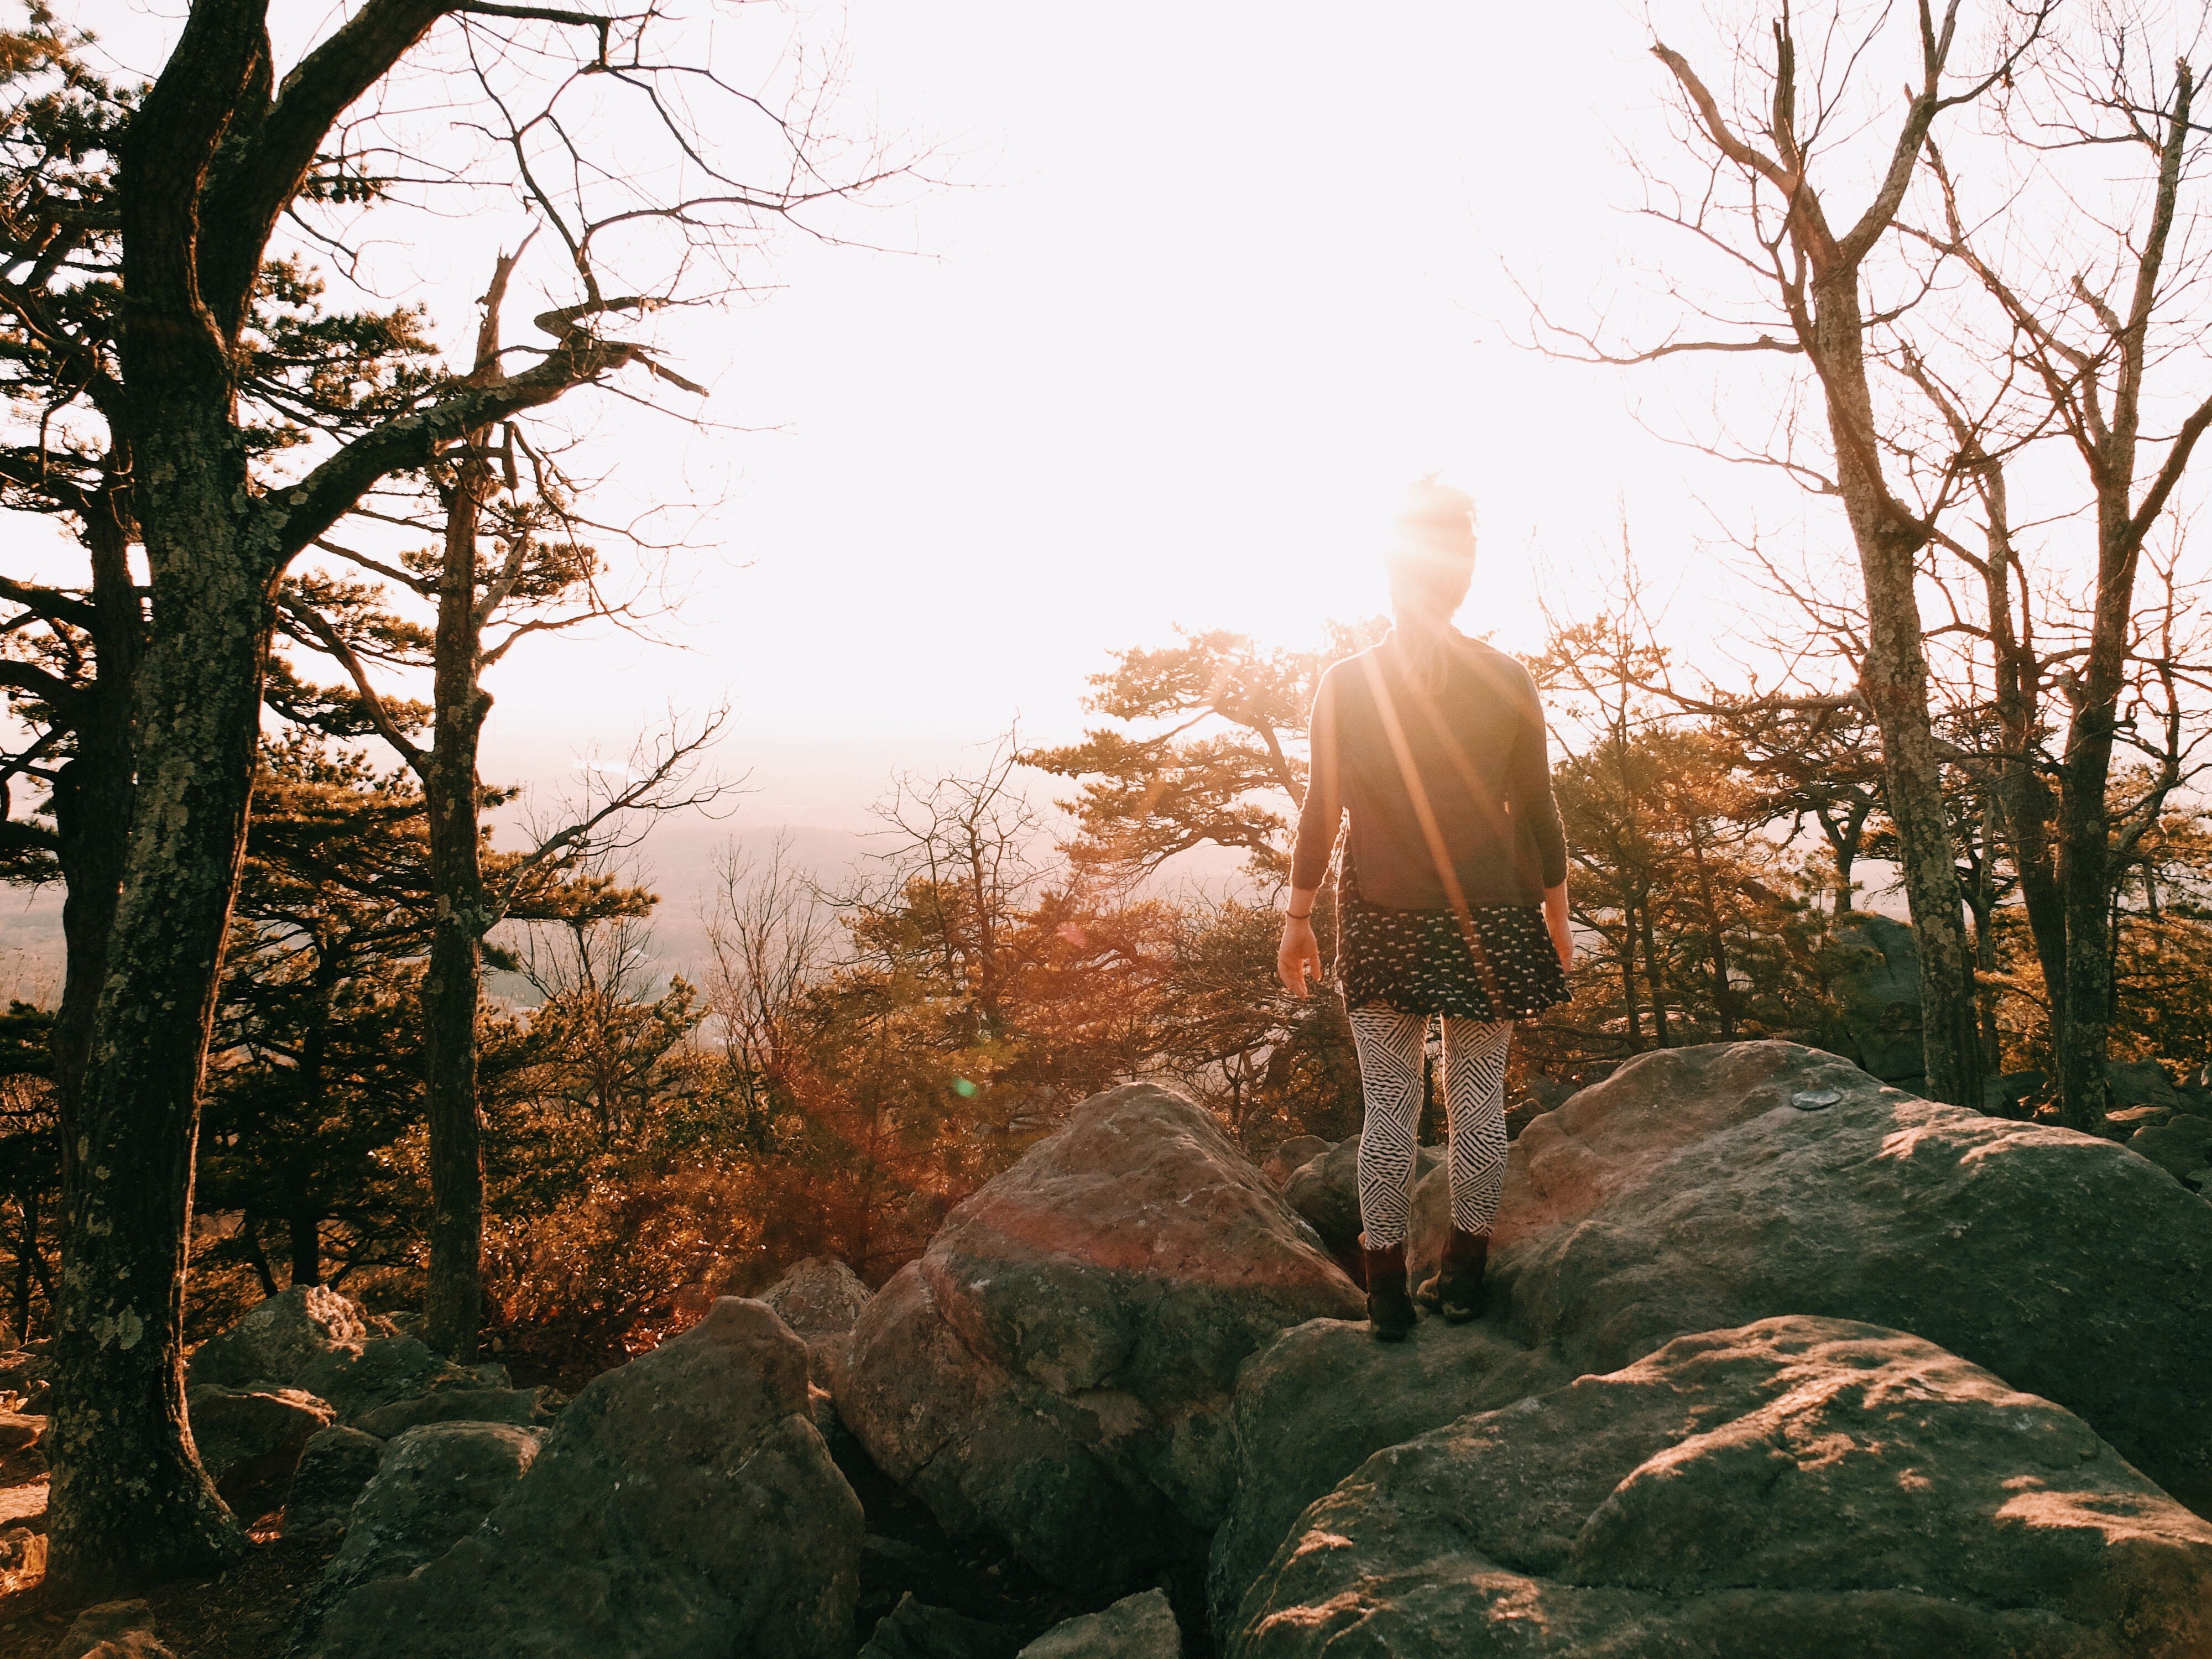
landscape, tree, nature, forest, grass, rock, wilderness, branch, winter, plant, sunset, sunlight, morning, leaf, flower, autumn, season, woodland, habitat, natural environment, atmospheric phenomenon, woody plant